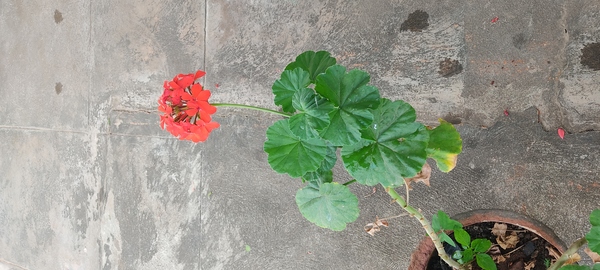
Plant: Geranium